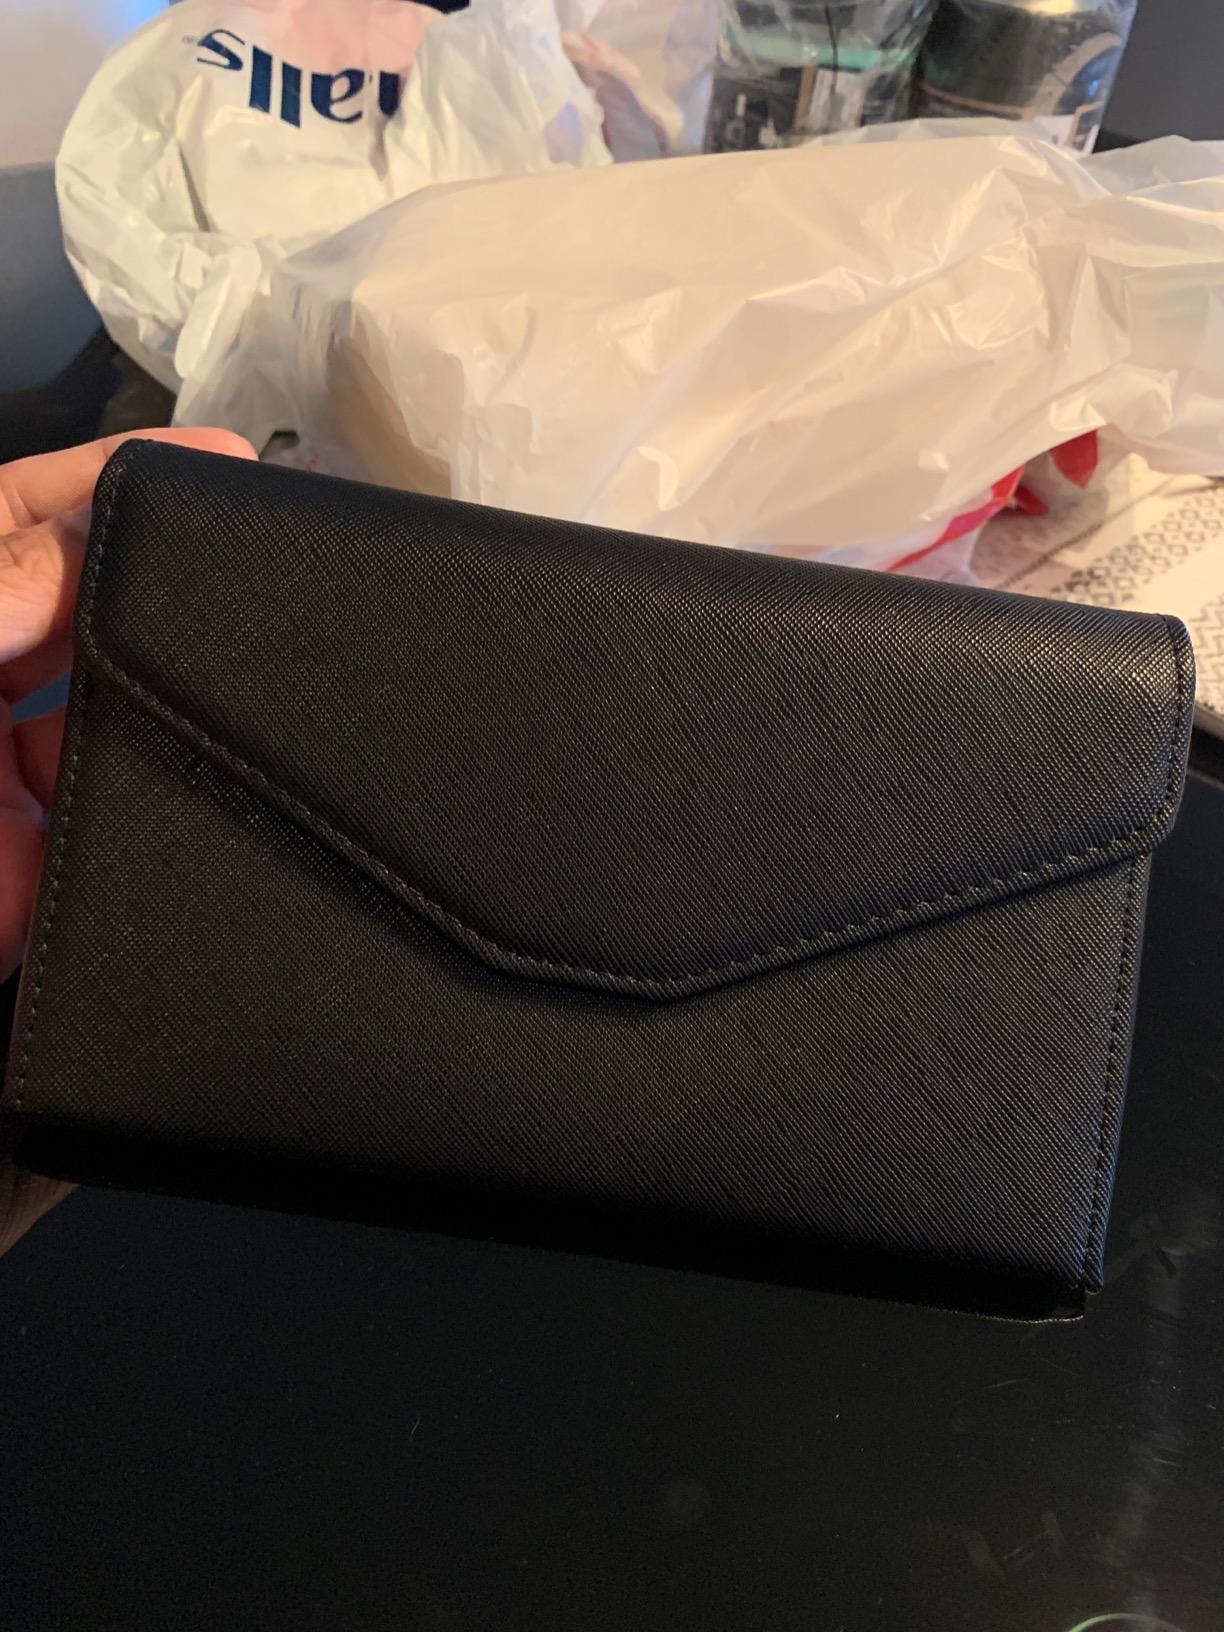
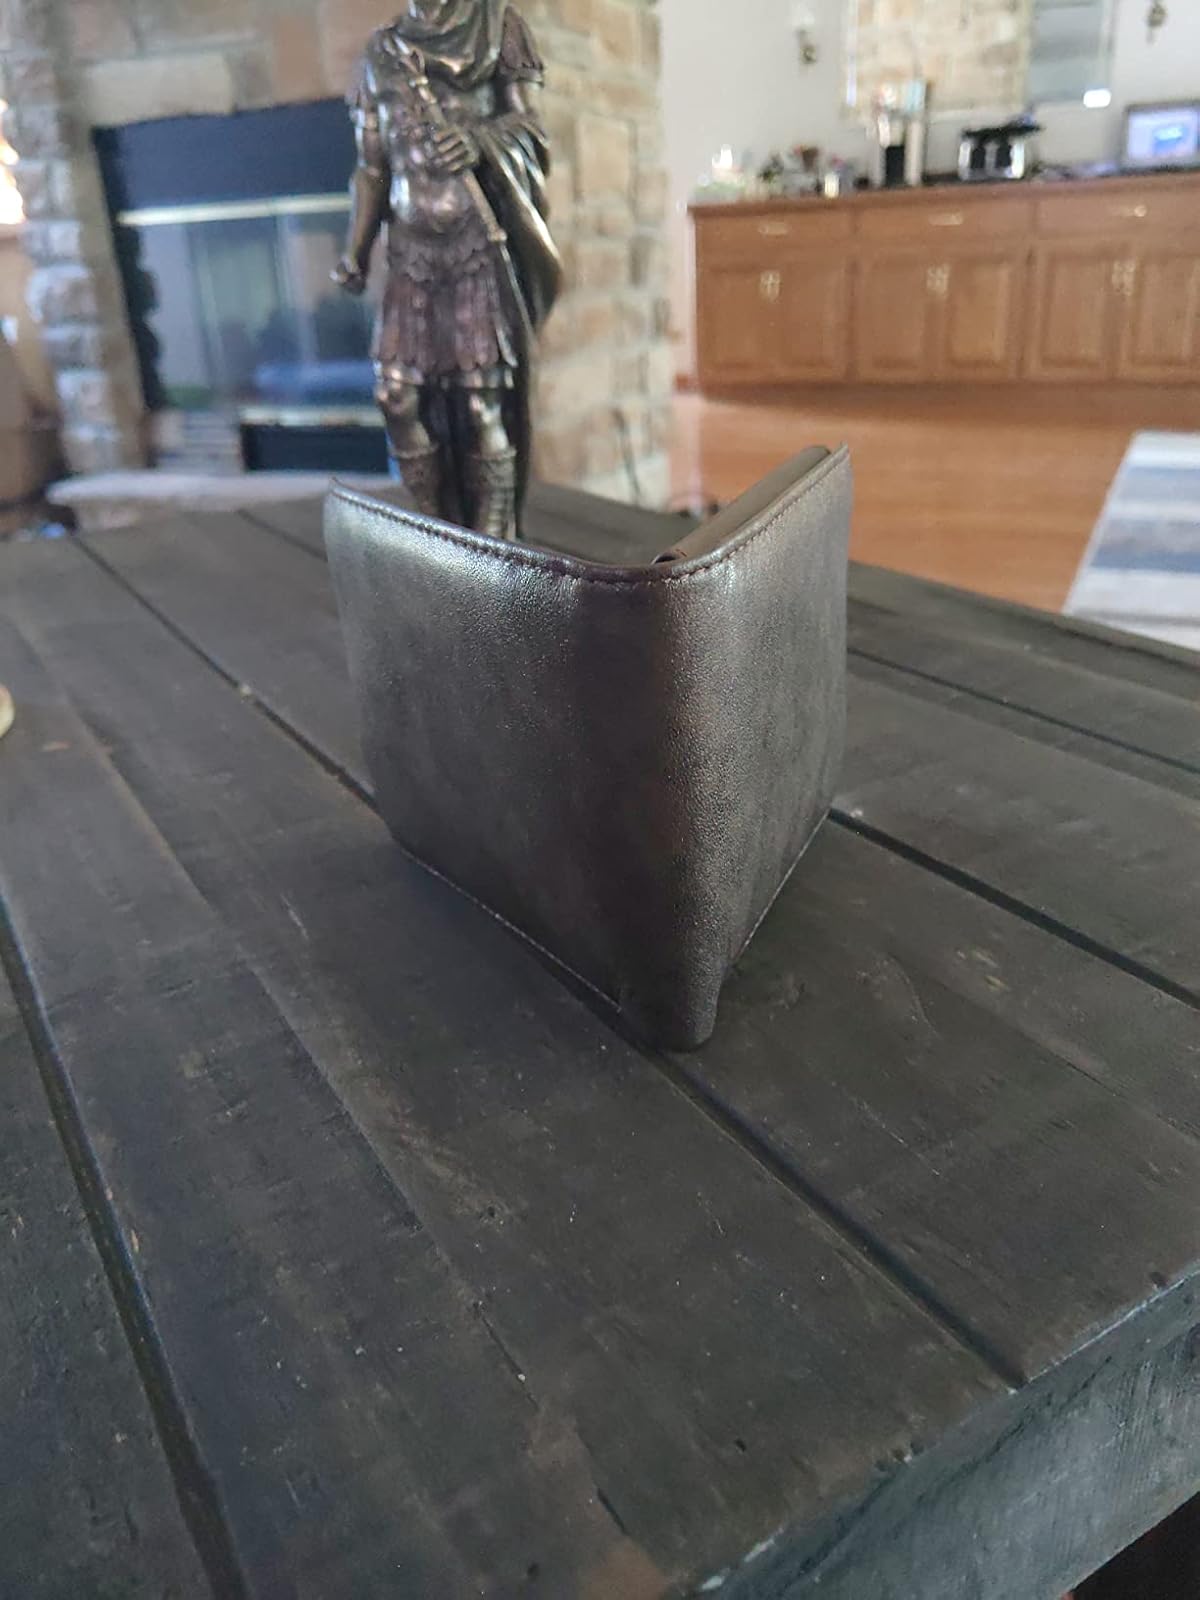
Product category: accessories_wallet
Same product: no